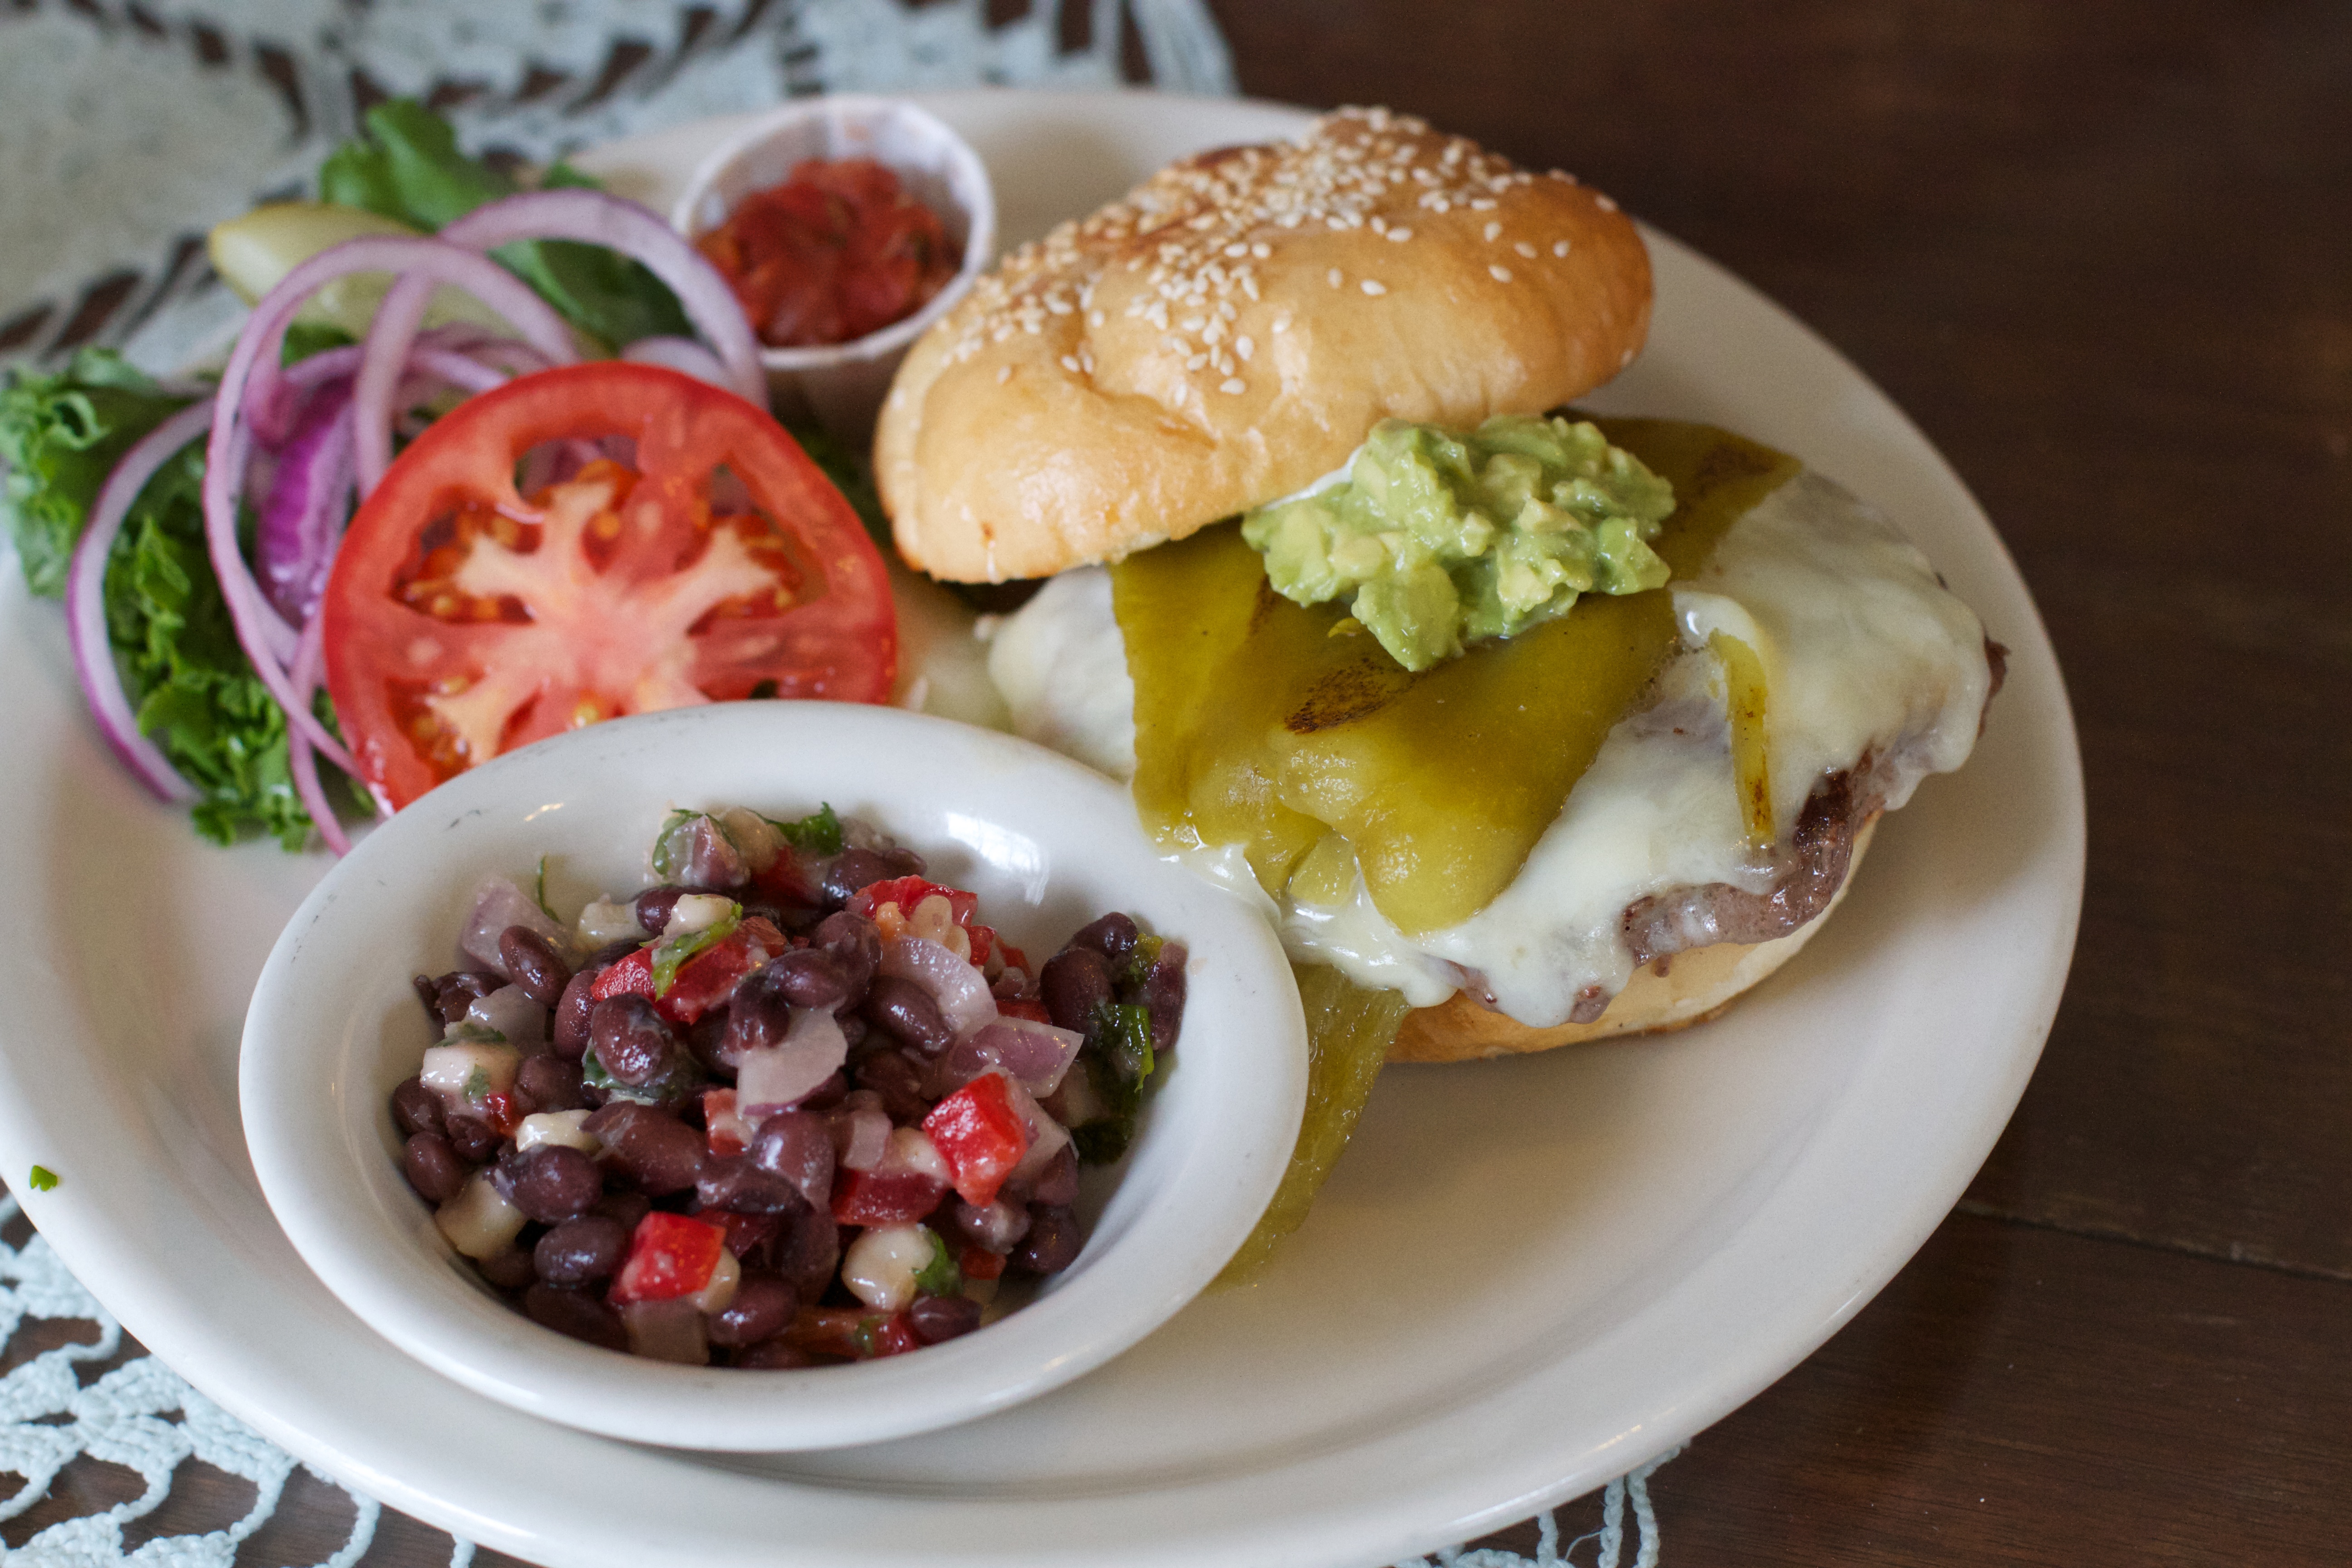
fruit, dish, meal, food, salad, produce, breakfast, meat, lunch, cuisine, randallhouse